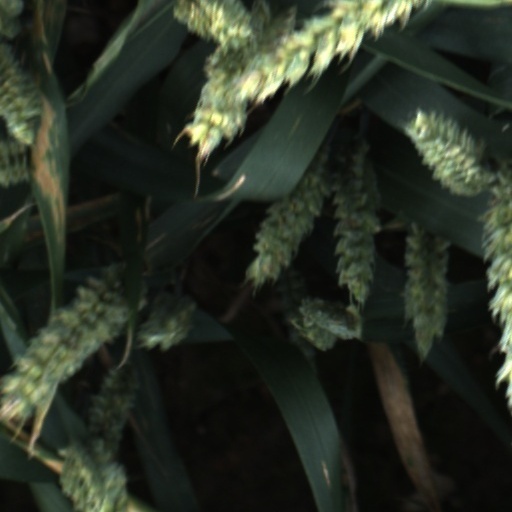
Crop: wheat